Foreign policy of the George W. Bush administration

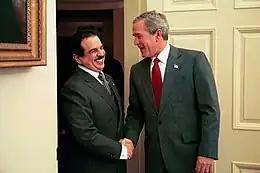
President Bush and King Hamad bin Isa Al Khalifa of Bahrain, November 2004

Spanish Prime Minister José María Aznar actively supported Bush in the war on terrorism by first deploying Spanish forces in the U.S.-led coalition War in Afghanistan in 2001. Aznar then met with Bush in a private meeting before 2003 invasion of Iraq to discuss the situation of in the United Nations Security Council. The Spanish newspaper "El País" leaked a partial transcript of the meeting. Aznar actively encouraged and supported the Bush administration's foreign policy and the U.S. invasion of Iraq in 2003, and was one of the signatories of The letter of the eight defending it on the basis of secret intelligence allegedly containing evidence of the Iraqi government's nuclear proliferation. Aznar then deployed Spanish forces to the Iraq War as part of Multi-National Force – Iraq coalition forces. The majority of the Spanish population, including some members of Aznar's Partido Popular, were against the war.